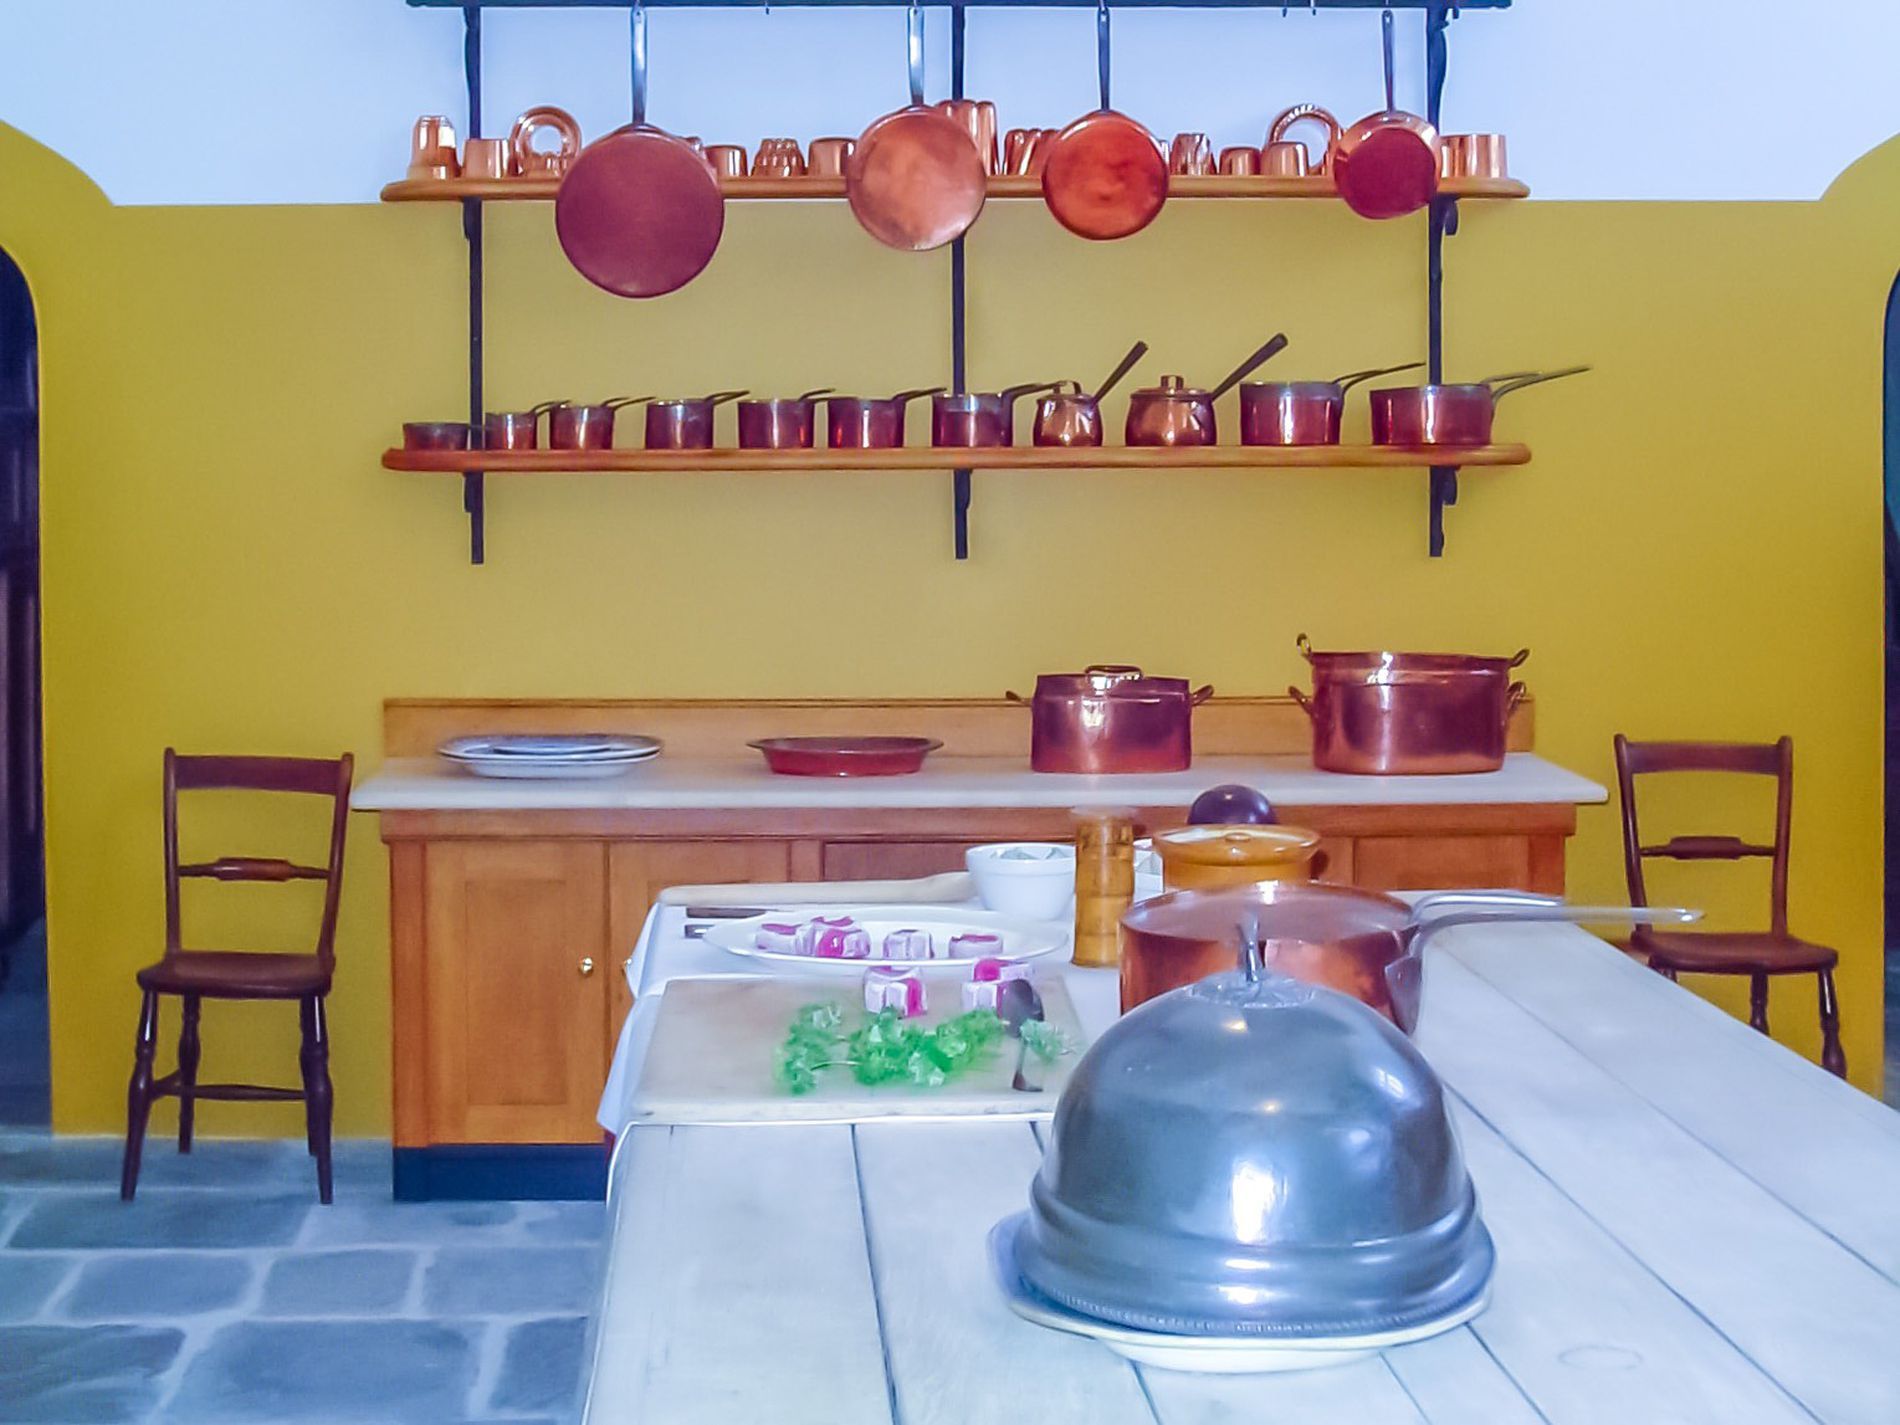
Traditional Kitchen with Copper Cookware
A traditional kitchen features a mustard yellow wall with metal shelves holding copper pots pans and cups below a wooden counter displays cookware and plates flanked by two chairs  sturdy floor supports a table topped with a cloche cookware and a spice set
Captured from a straight on angle to showcase full scene depth and kitchen detail soft natural lighting enhances copper wood and mustard tones giving the photo a classic rustic feel of simplicity and warmth
Labels: Indoors, Interior Design, Cookware, Pot, Kitchen, Cooking Pot, Food, Cooking Pan, Chair, Furniture, Cup, Tape, Hardwood, Stained Wood, Wood, Floor, Table, wall, Copper cookware, Copper plate, Dishes, Copper cups, Copper pan, Kitchen unit, Cloche lid, Dish, wooden shelves, cooking utensils, Spice set
Camera: SONY DSC-P52
Aperture: F3.8
Exposure: 1/40 sec
ISO: 160
Focal length: 6.3